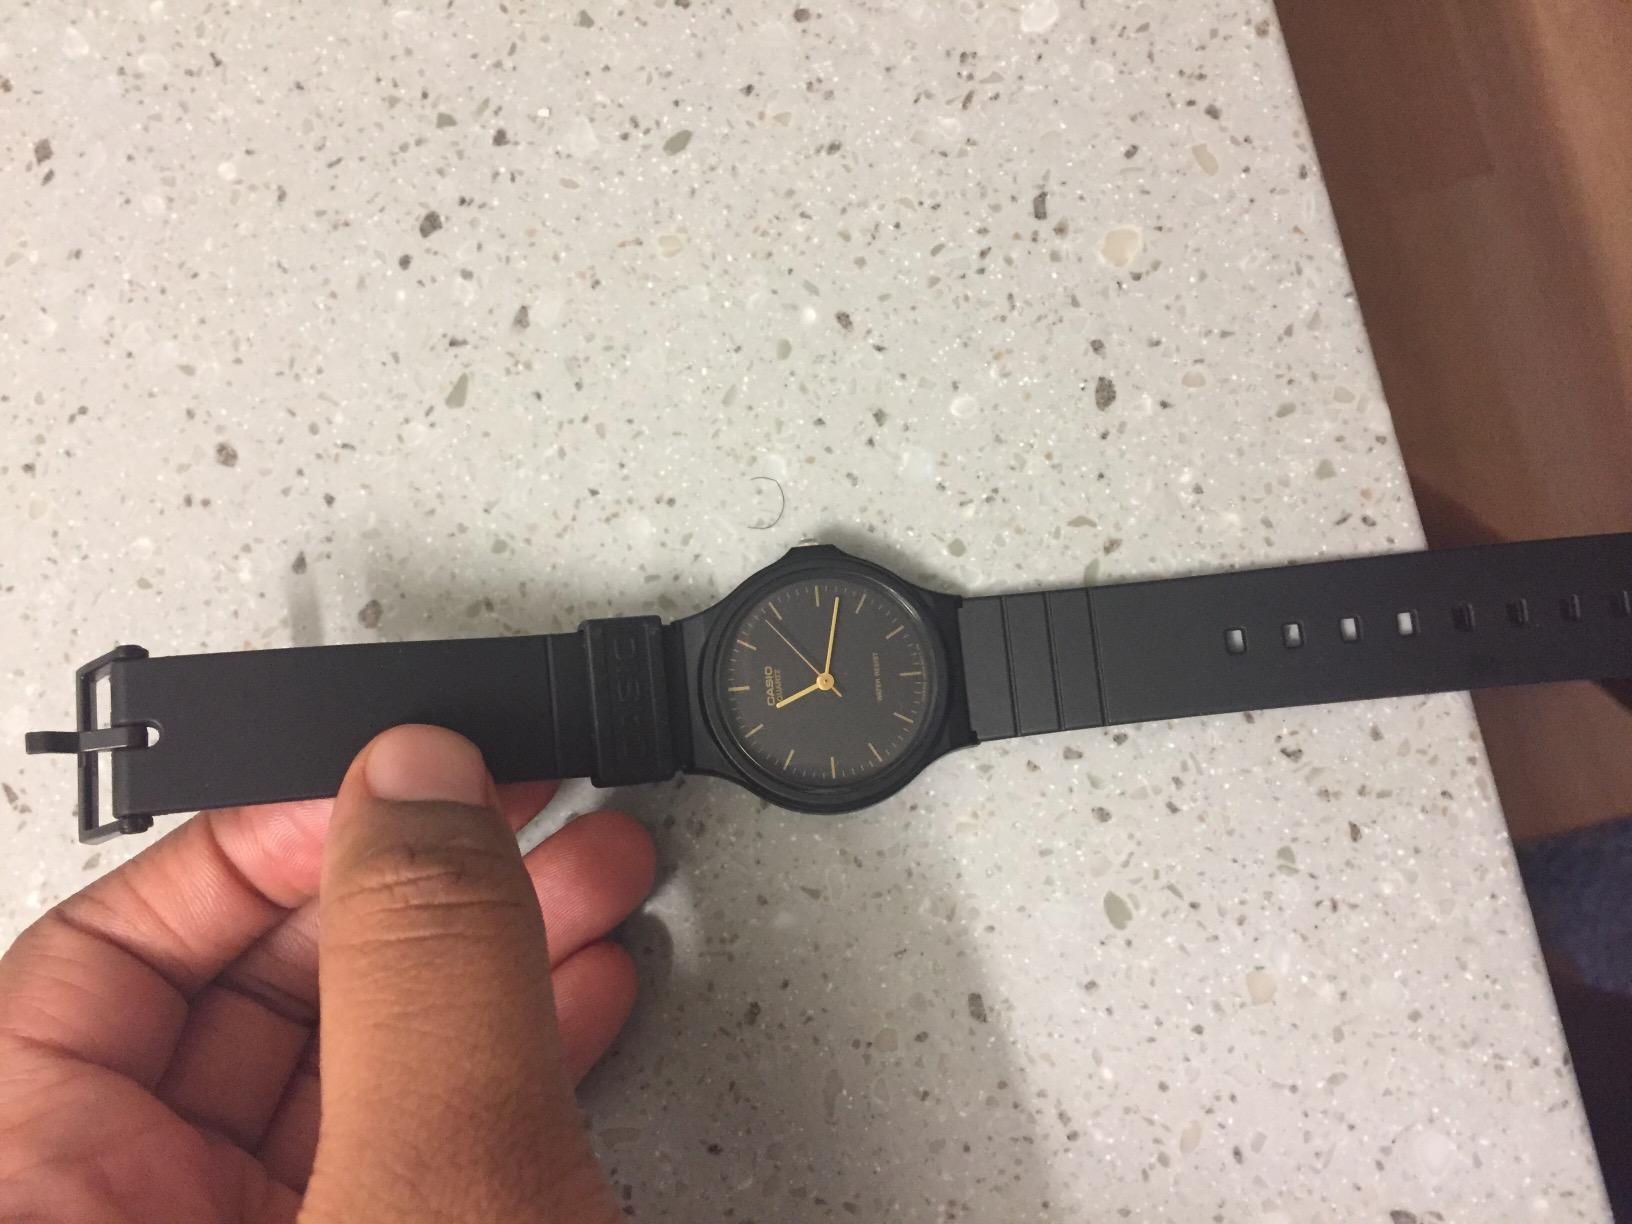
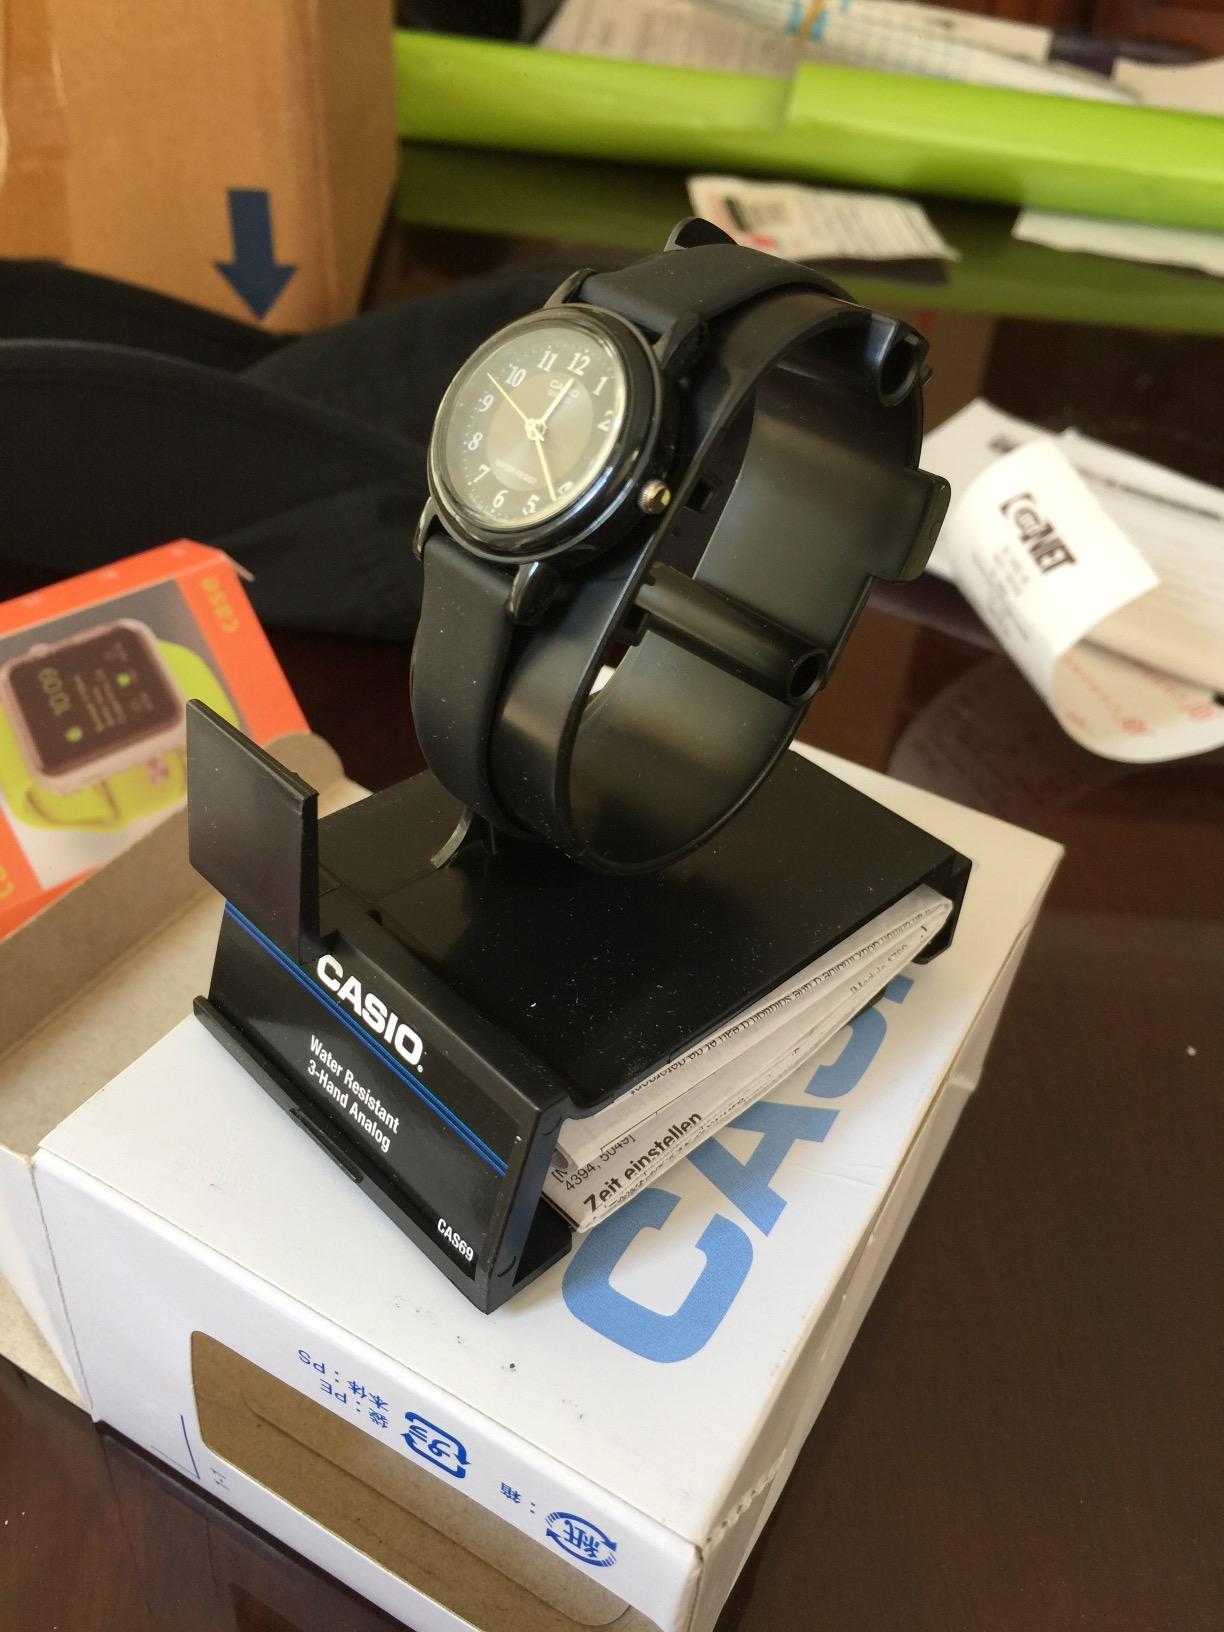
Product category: accessories_watch
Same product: no